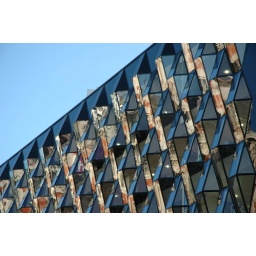
I've lived near Oxford St for nearly 10 years but I swear I've never noticed this shiny futuristic building before